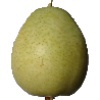
Label: Pear 1